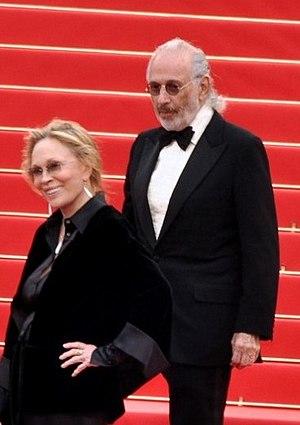
Jerry Schatzberg est un photographe, réalisateur et scénariste américain, né le 26 juin 1927 à New York.